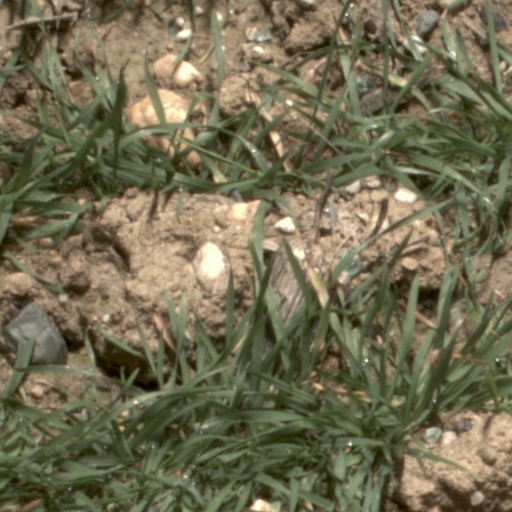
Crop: wheat